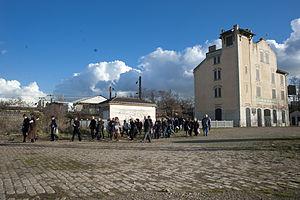
Ancienne gare de déportation en 2012 - Bâtiments des voyageurs et lampistes
La gare de Bobigny est une gare ferroviaire française, située sur le territoire de la commune de Bobigny en Seine-Saint-Denis.